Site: brandenburg
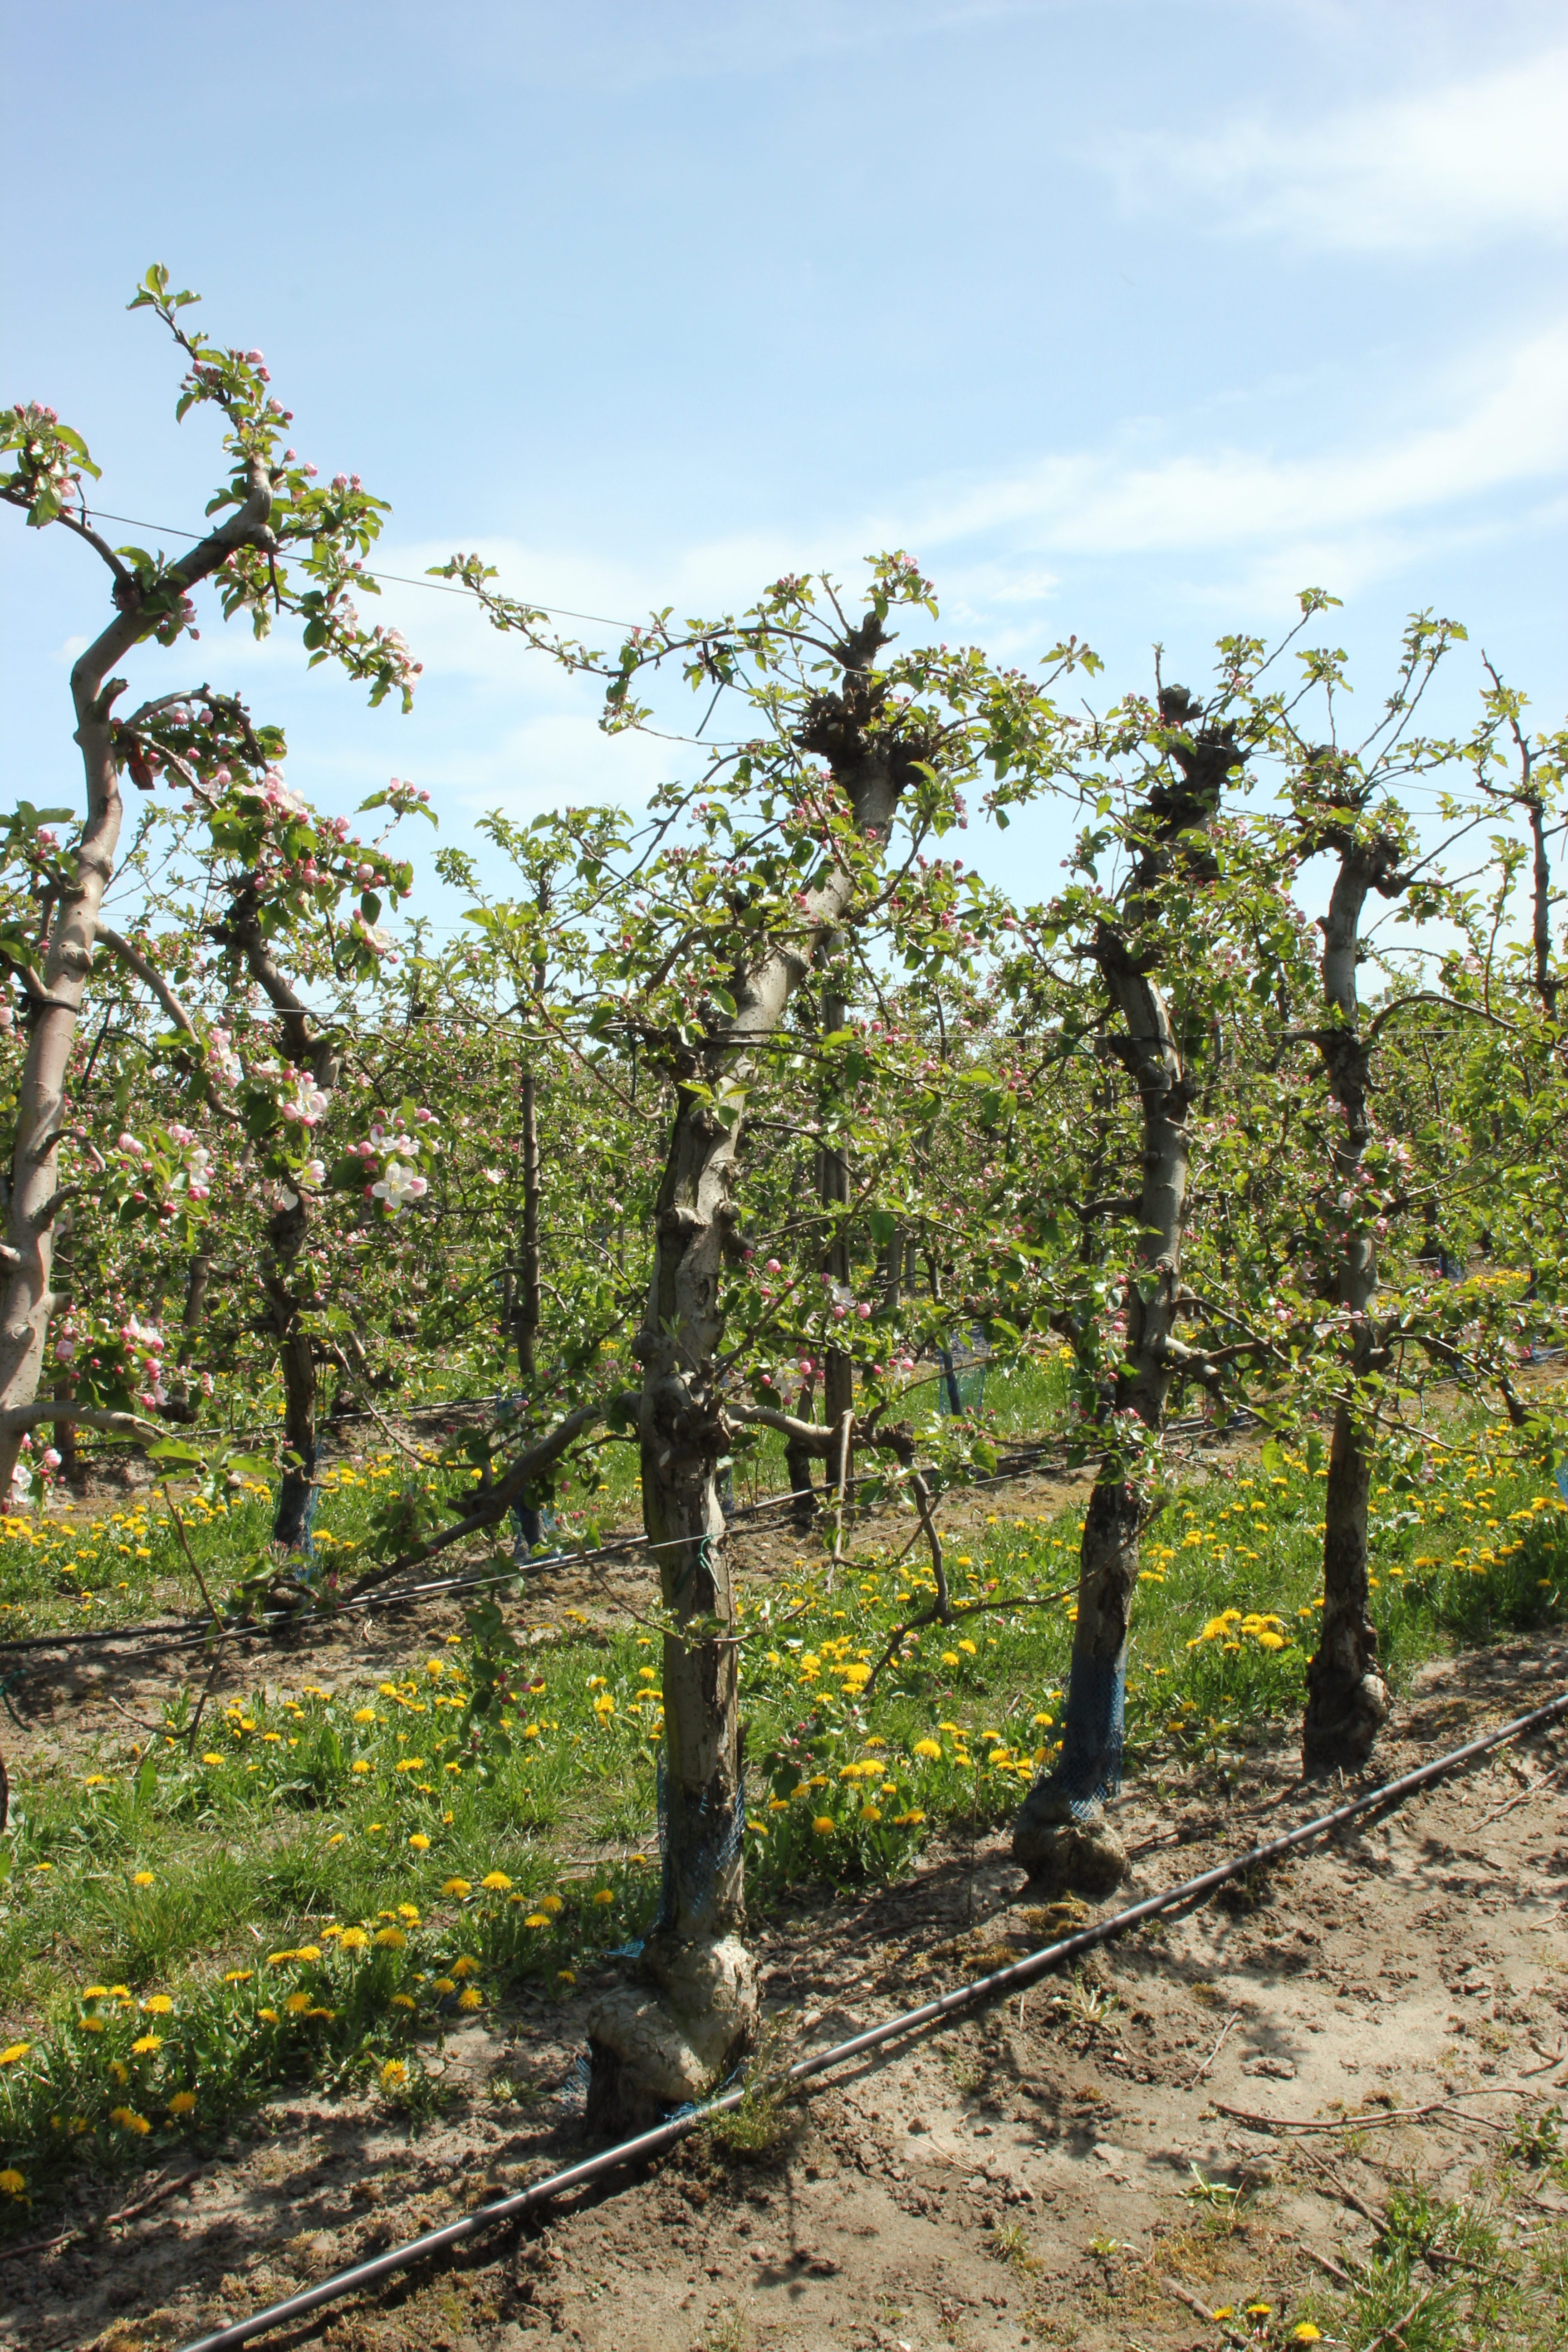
Growth stage (BBCH 57): Inflorescence emergence